Innocenti Mini

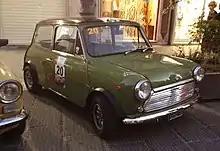
Innocenti Mini (1965–1975)

Prior to developing the Mini 90 / 120 hatchback variants of the Mini, Innocenti undertook assembly of the original Mini design using CKD kits. Introduced in November 1965 as the Innocenti Mini 850, later versions included the 1000, 1001, the Cooper, the Cooper 1300 and the Mini T, the latter being an estate car and the only non-saloon variant produced. Assembly ceased in early 1975. Only the very earliest Minis were built using CKD kits. Most of the production was built using locally sourced shells and componentry. The Innocenti Mini shells differ in many ways from contemporary English built ones.